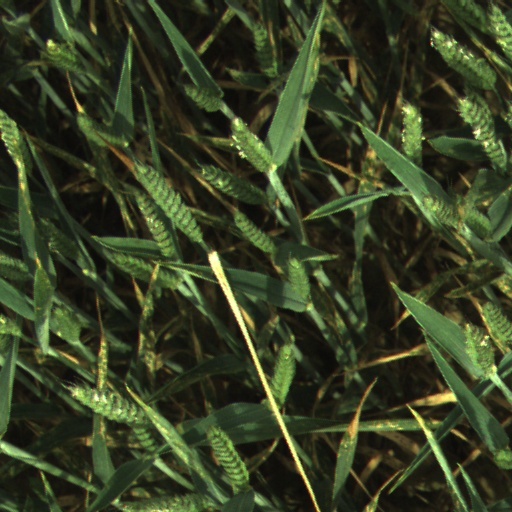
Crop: wheat